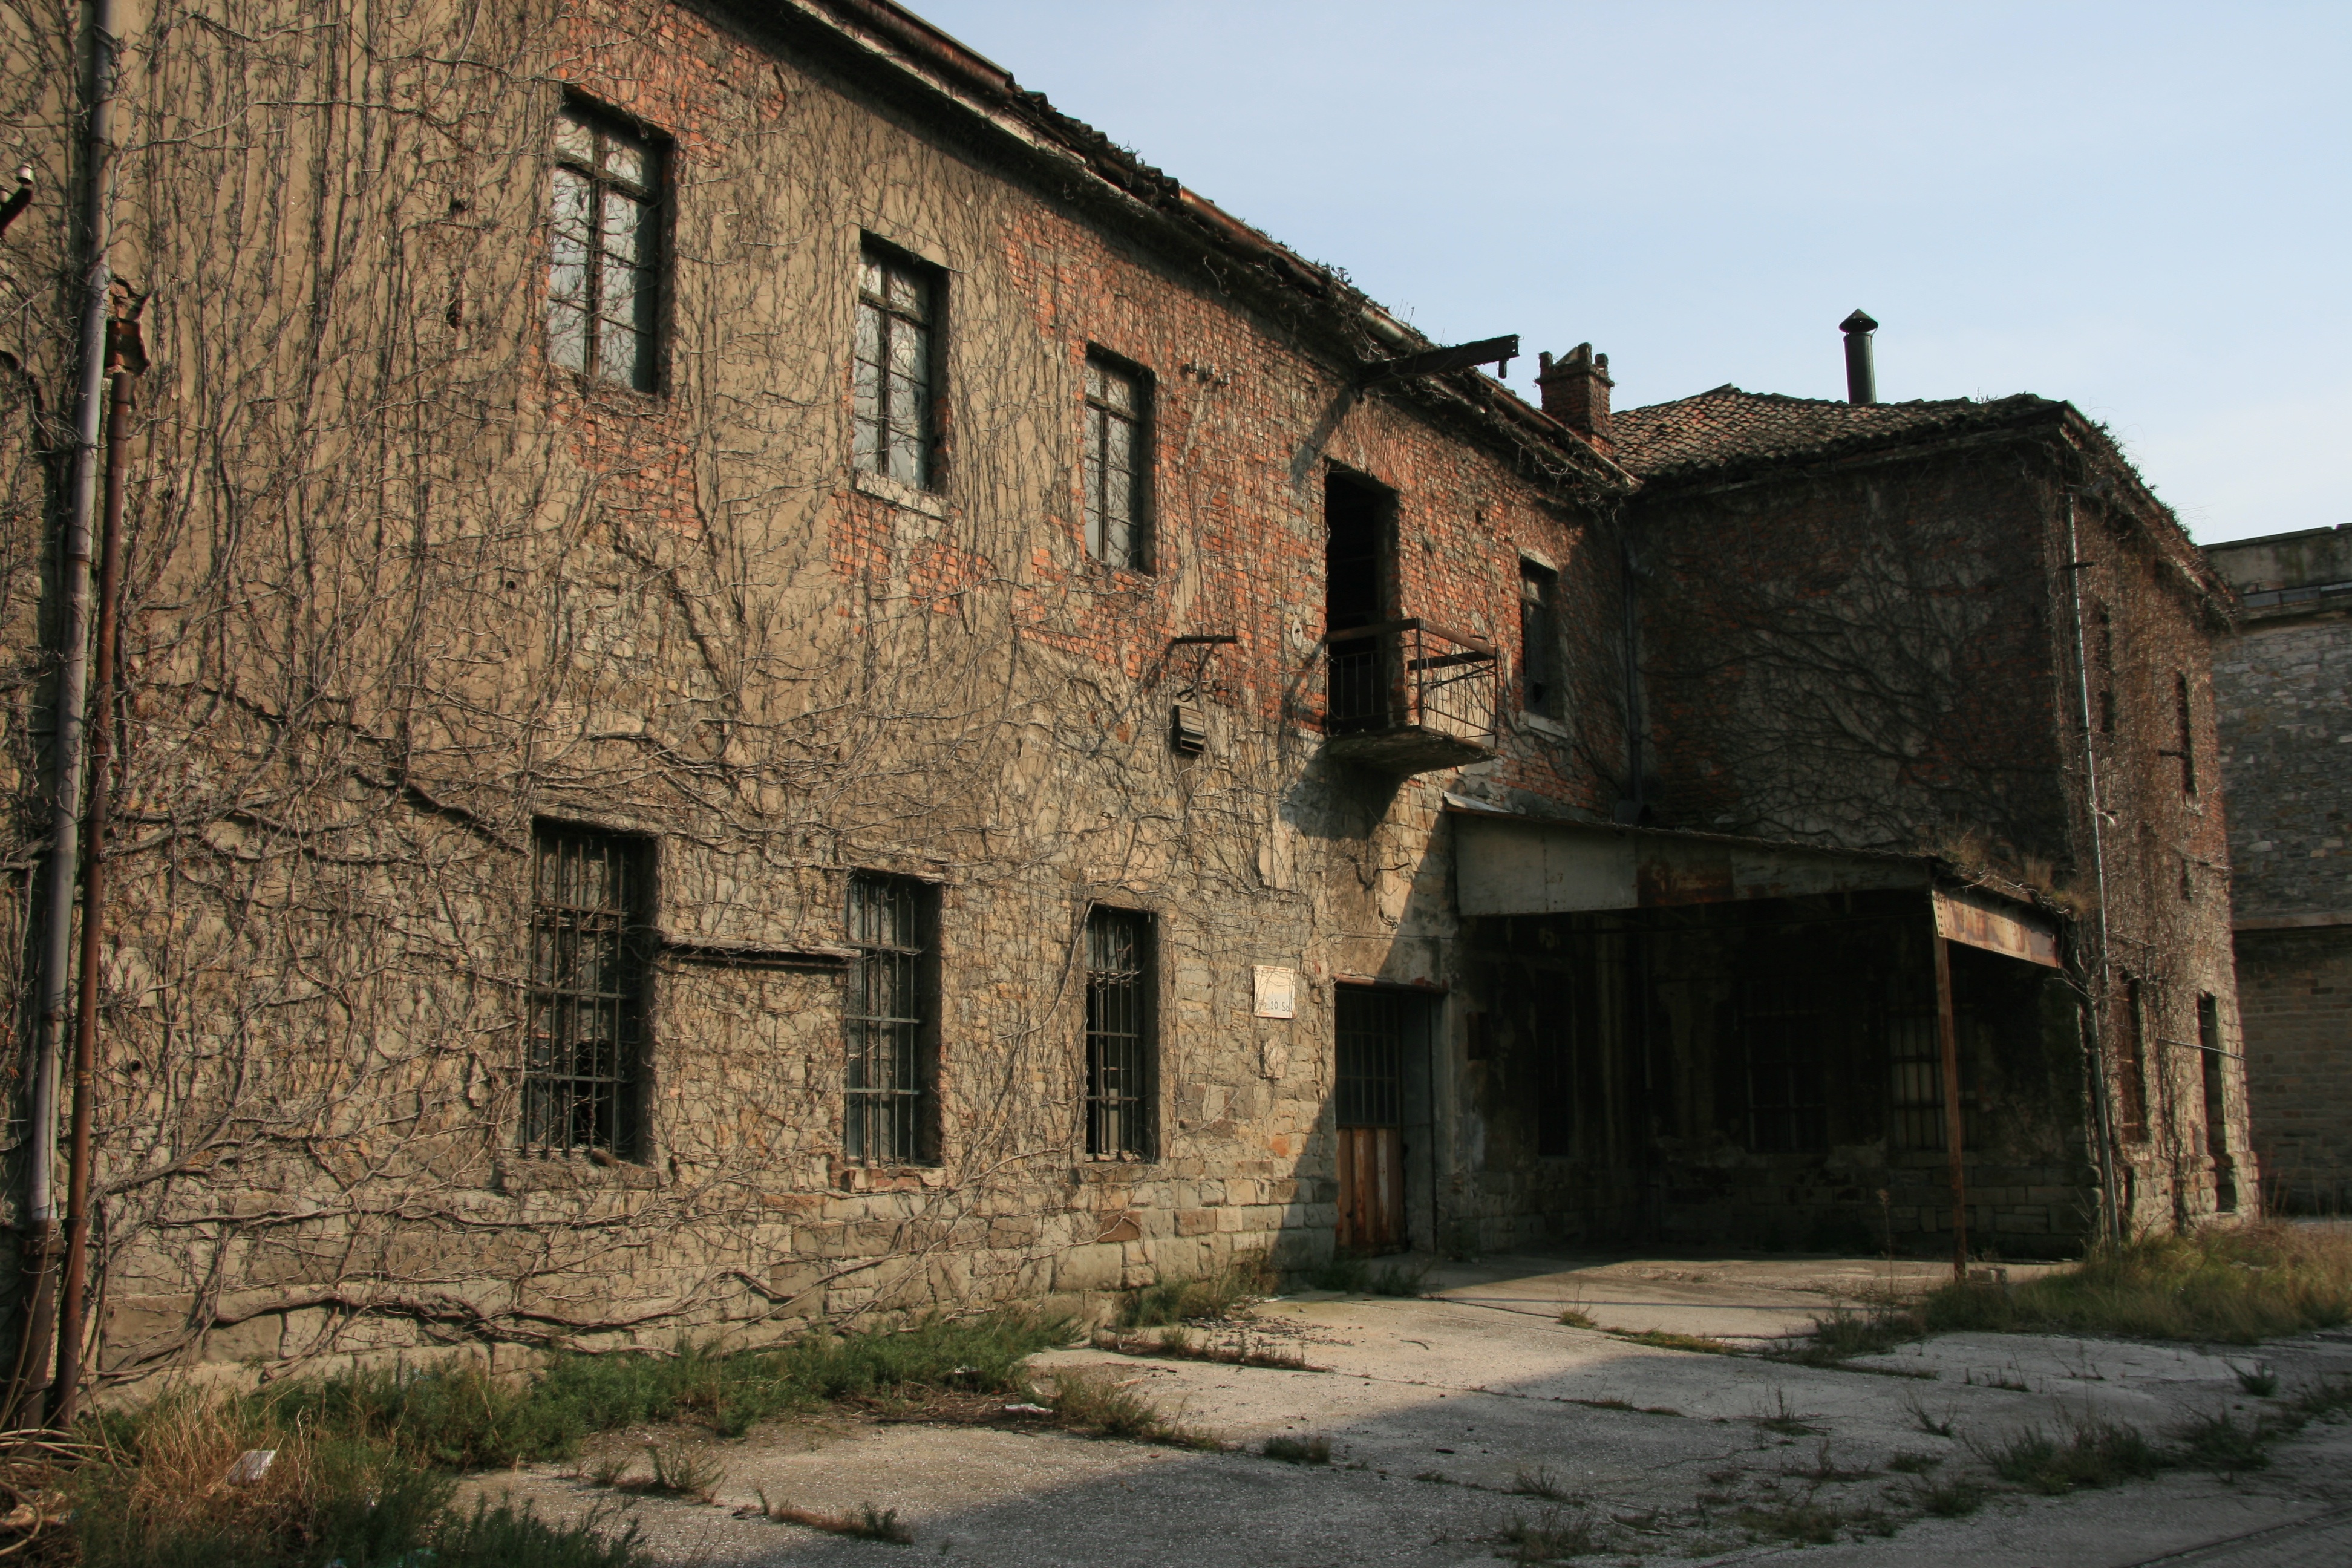
street, house, town, building, wall, village, fortification, ruins, monastery, history, middle ages, rural area, ancient history, human settlement